Marstons Mills Hearse House and Cemetery

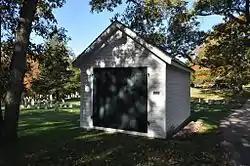

The Marstons Mills Hearse House and Cemetery is a historic cemetery on Massachusetts Route 149 in the Marstons Mills section of Barnstable, Massachusetts. The hearse house, essentially a garage, was built c. 1885 to house a hearse for the village of Marstons Mills, and was one of seven such buildings erected in Barnstable. It is one of only two that are now left, and the only one that is relatively unaltered and in its original setting. It presently serves as a utility shed for the Marston Mills Cemetery, and is maintained by the local historic society. It is a simple rectangular wood-frame structure, with a gable roof, decorative shingle exterior, and a large double-leaf equipment door.